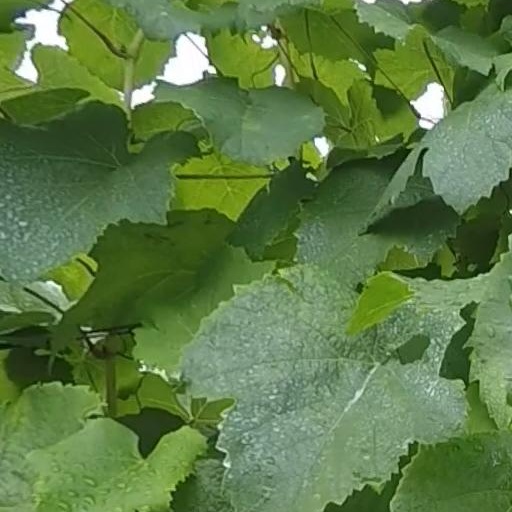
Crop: grape